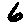
Label: 6